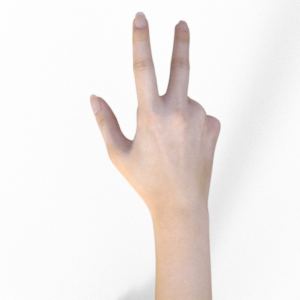
Label: scissors